Savoie's 2nd constituency

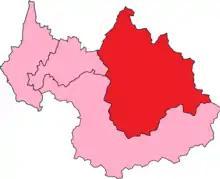
Savoie's 2nd Constituency shown within Savoie

The 2nd constituency of the Savoie (French: "Deuxième circonscription de la Haute-Savoie") is a French legislative constituency in the Savoie "département". Like the other 576 French constituencies, it elects one MP using a two round electoral system.